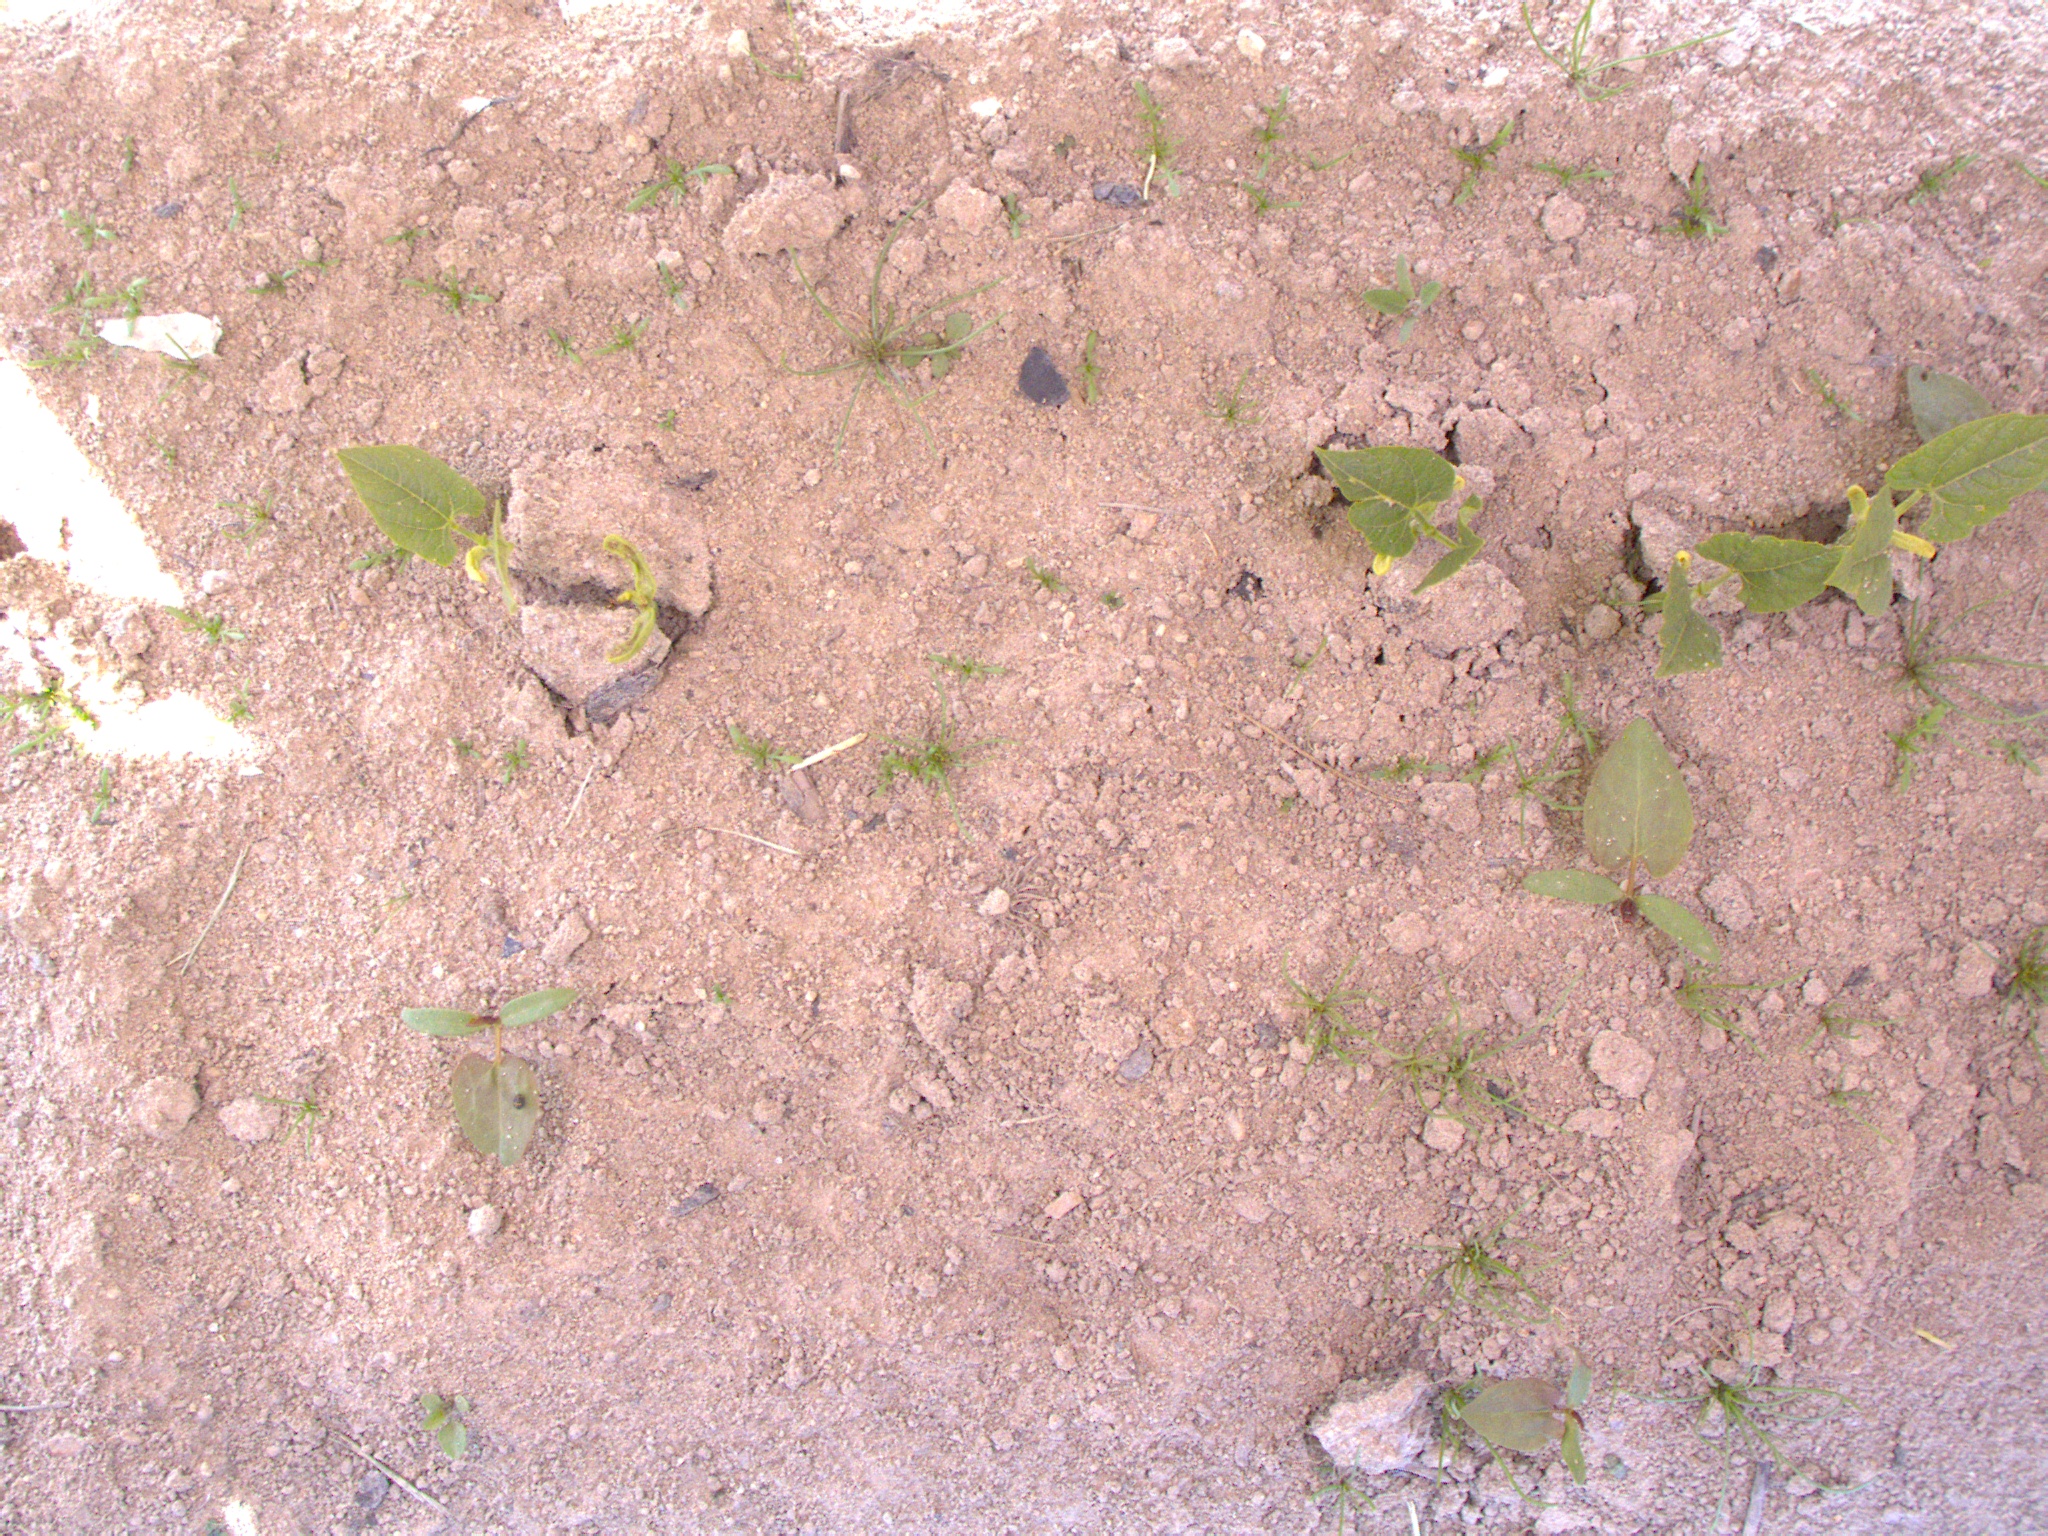
Crop: bean
Objects: bean, bean, bean, bean, bean, stem_bean, stem_bean, stem_bean, stem_bean, stem_bean